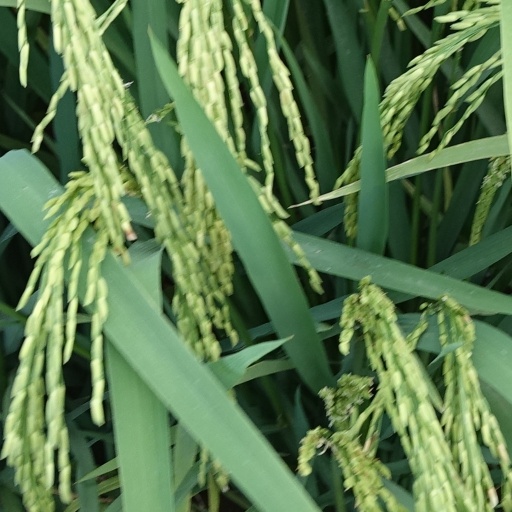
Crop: rice